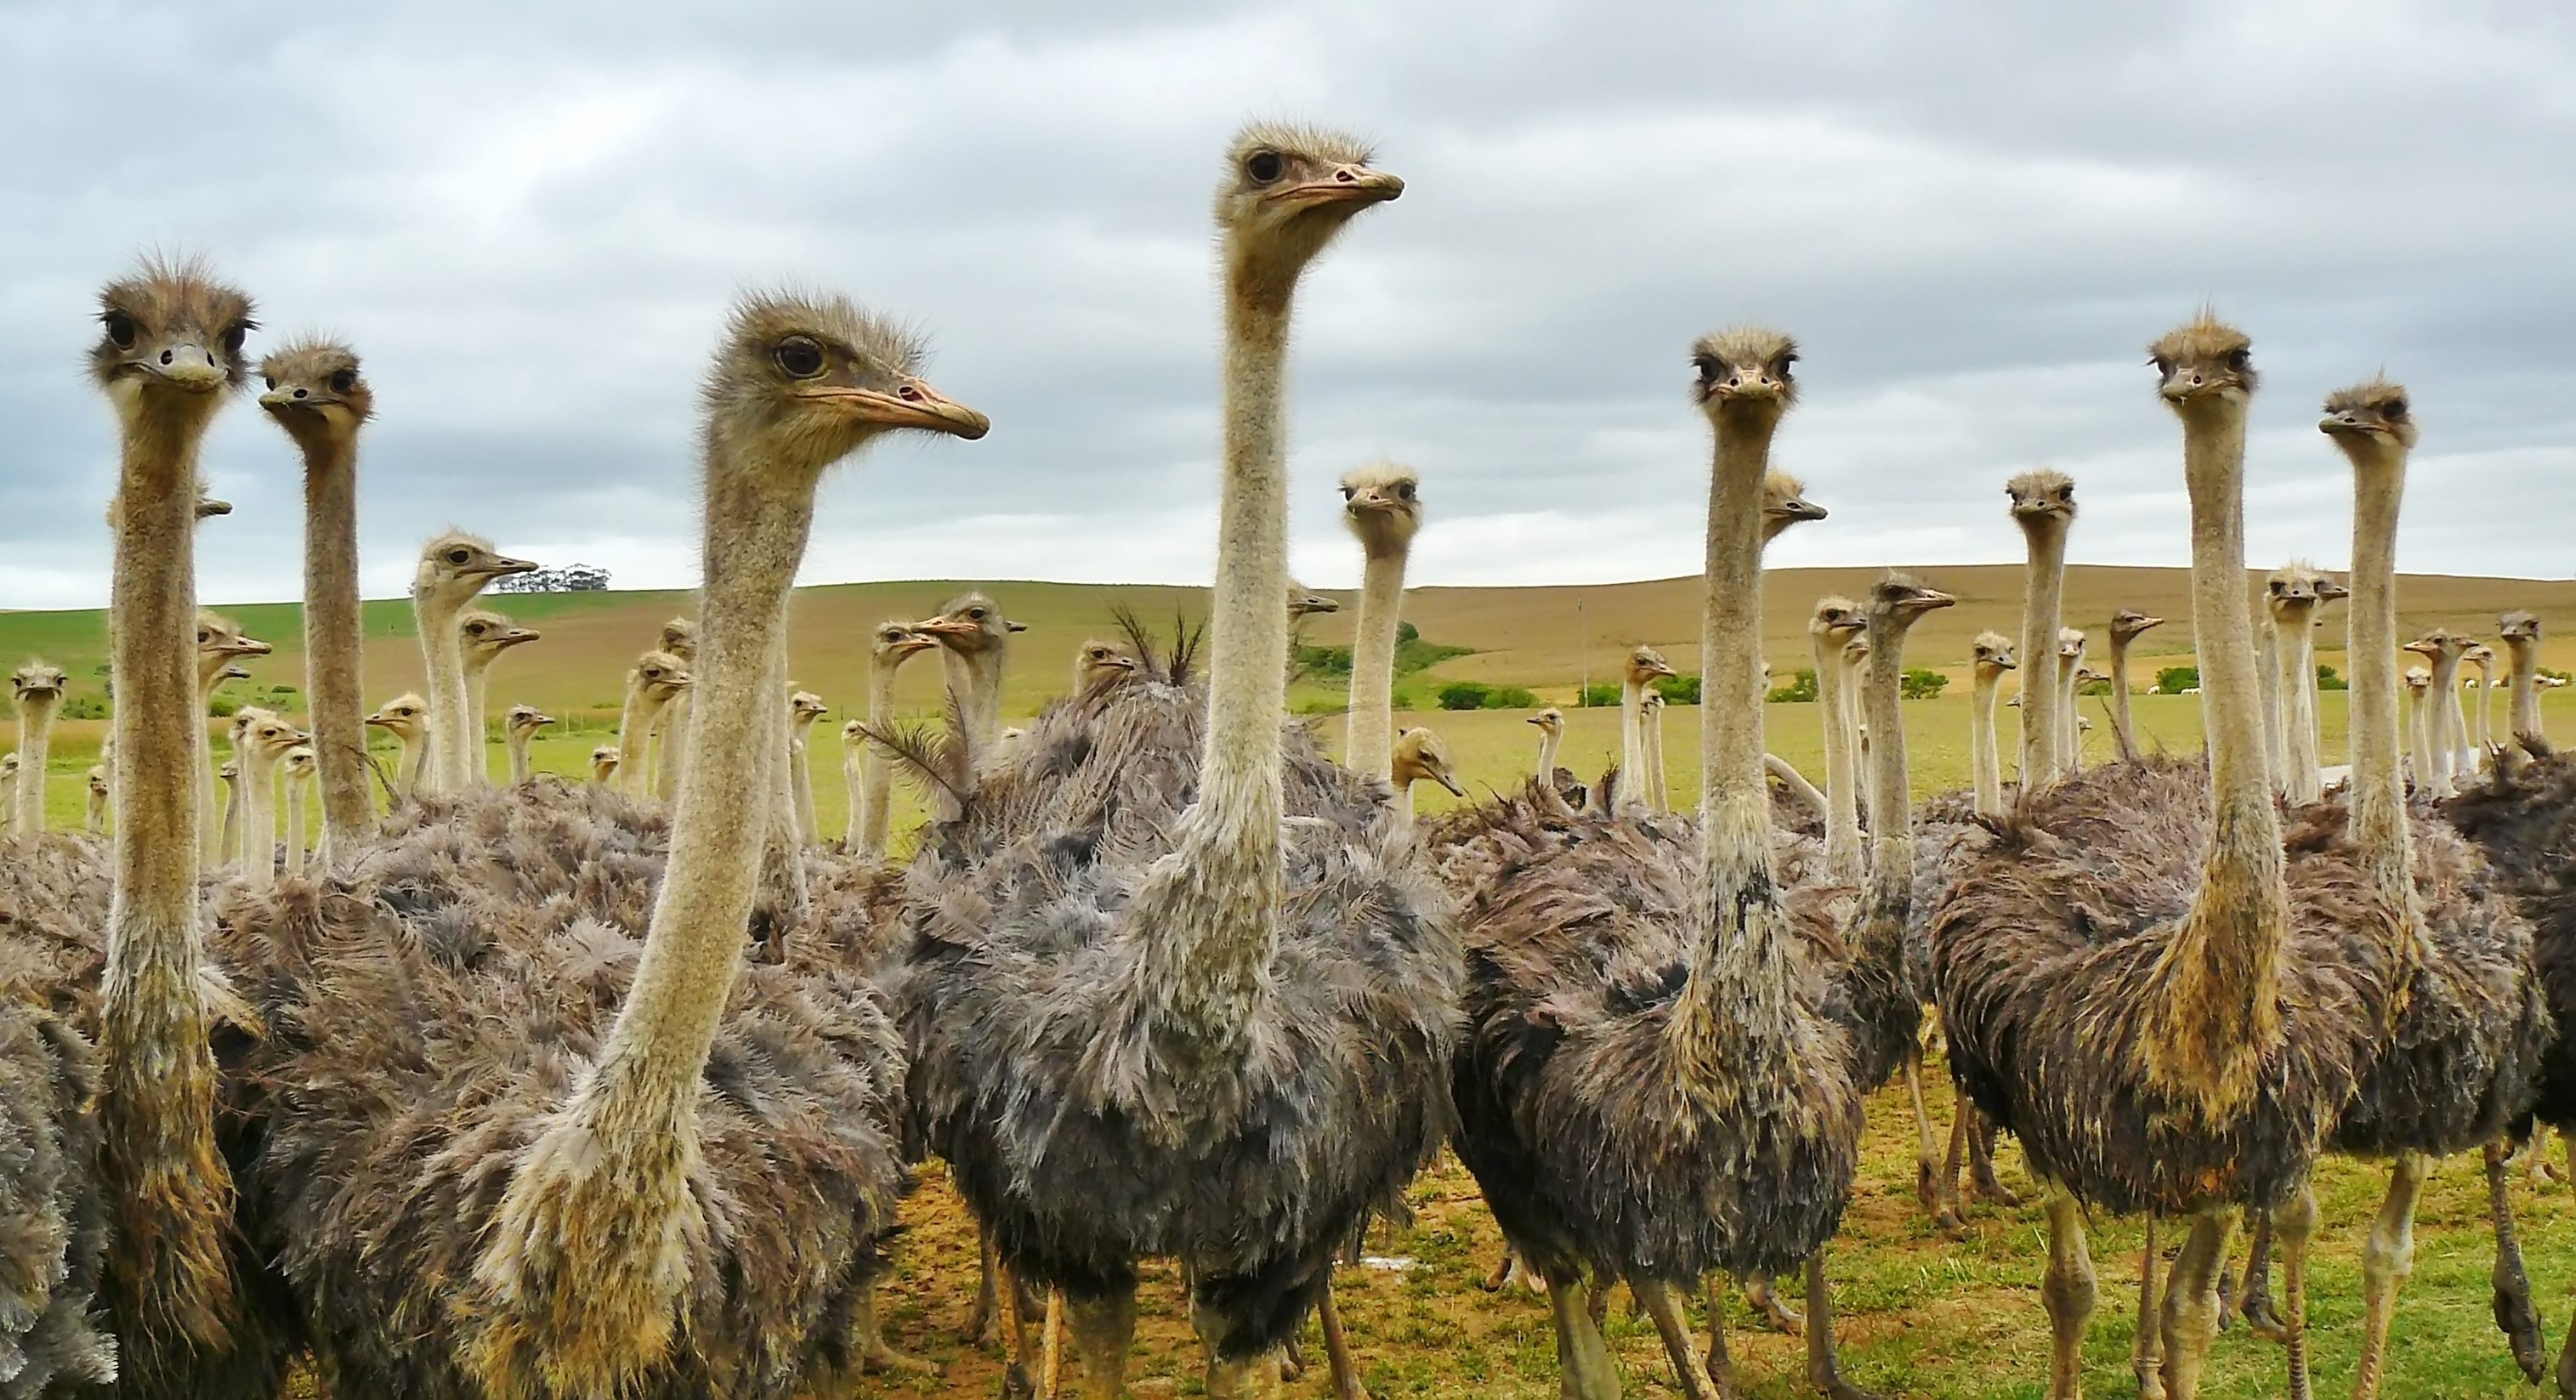
nature, bird, animal, flock, wildlife, beak, africa, ostrich, fauna, long neck, birds, emu, animals, vertebrate, ratite, wildlife photography, spring dress, south africa, flightless bird, ostrich farm, ostriches